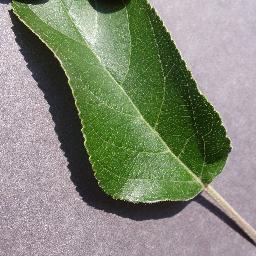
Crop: apple
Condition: healthy